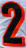
Number: 2